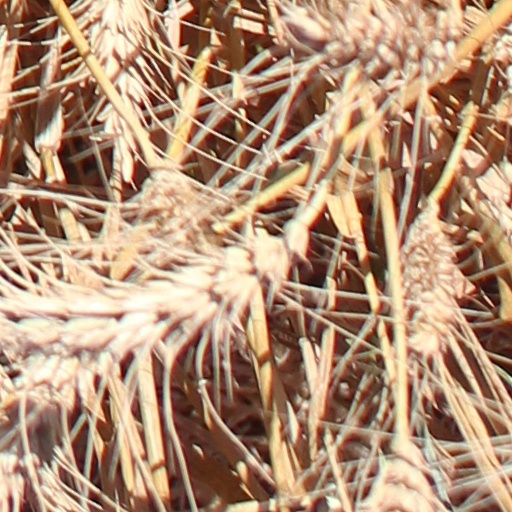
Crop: wheat